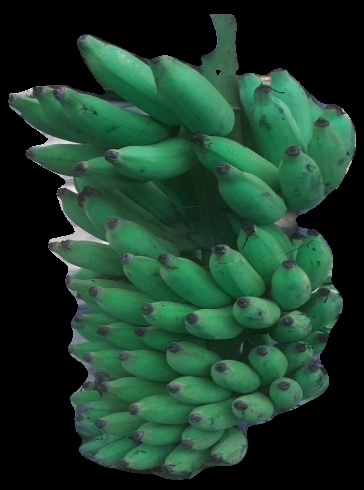
Variety: elakki-bale
Grade: grade2